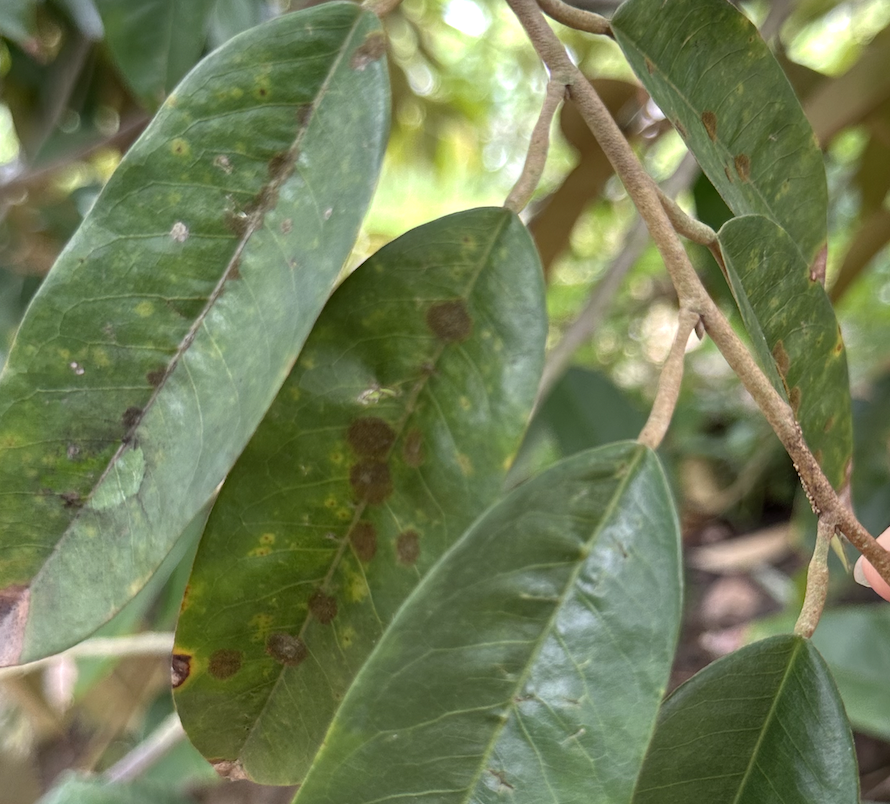
Label: stem_blight